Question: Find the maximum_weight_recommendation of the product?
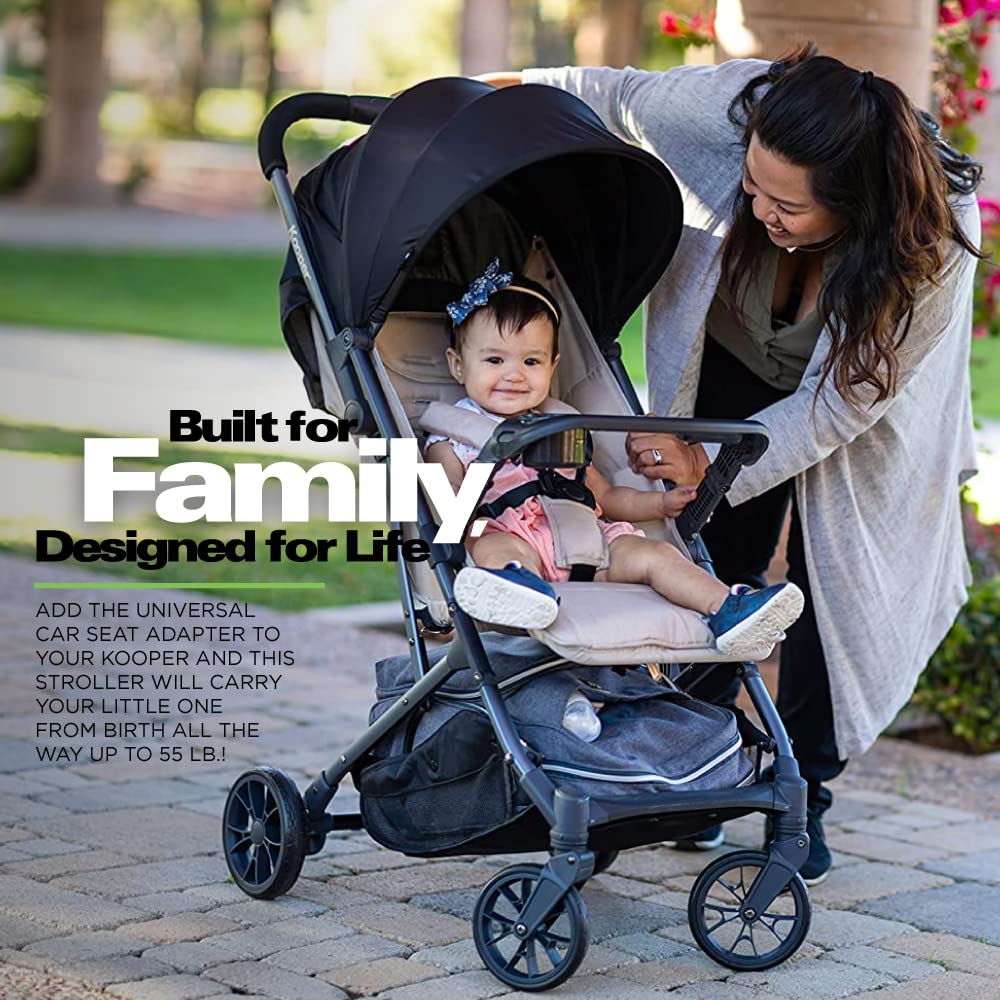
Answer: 55 pound